Miriam Auhea Kekāuluohi Crowningburg

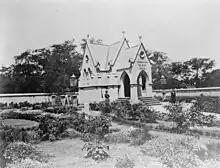
A general view of the grounds of the Lunalilo Mausoleum in the late nineteenth century

After the death of her cousin Lunalilo, Kalākaua was elected as the new Hawaiian monarch in 1874. The new king and Auhea shared a common ancestor in Kameʻeiamoku. However, from the start, Kalākaua and his siblings were openly challenged by Hawaiians loyal to Queen Emma, the widow of Kamehameha IV and a collateral descendant of the Kamehamehas in her own right. Wishing to quiet oppositions in the Hawaiian community to the new reigning family in regards to their genealogy, Auhea along with Ruth Keʻelikōlani openly acknowledged the House of Kalākaua.